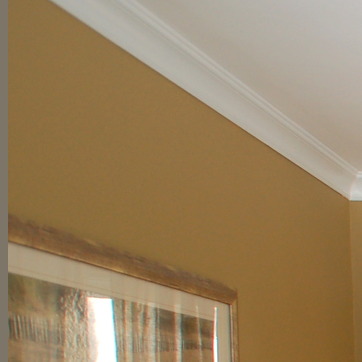
Material: painted